Thai Buddha amulet

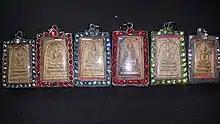

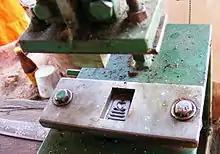
Pressing die to make plaster amulets

Amulets are made using the Buddha image, an image of a famous monk, and sometimes even an image of the monks who made the amulets. Amulets vary in size, shape, and materials such as plaster, bone, wood, or metal. They may include ash from incense or old temple structures or hair from a famous monk to add protective power to the amulets. After the amulets are made, the maker will then ask the monks who live in the temple, or monks from other temples, to congregate in order to chant, pray, and bless the amulets. This process can take anywhere from a week to more than three years to complete.